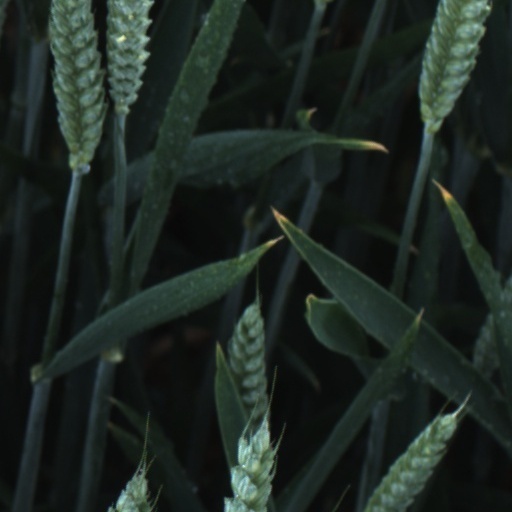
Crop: wheat